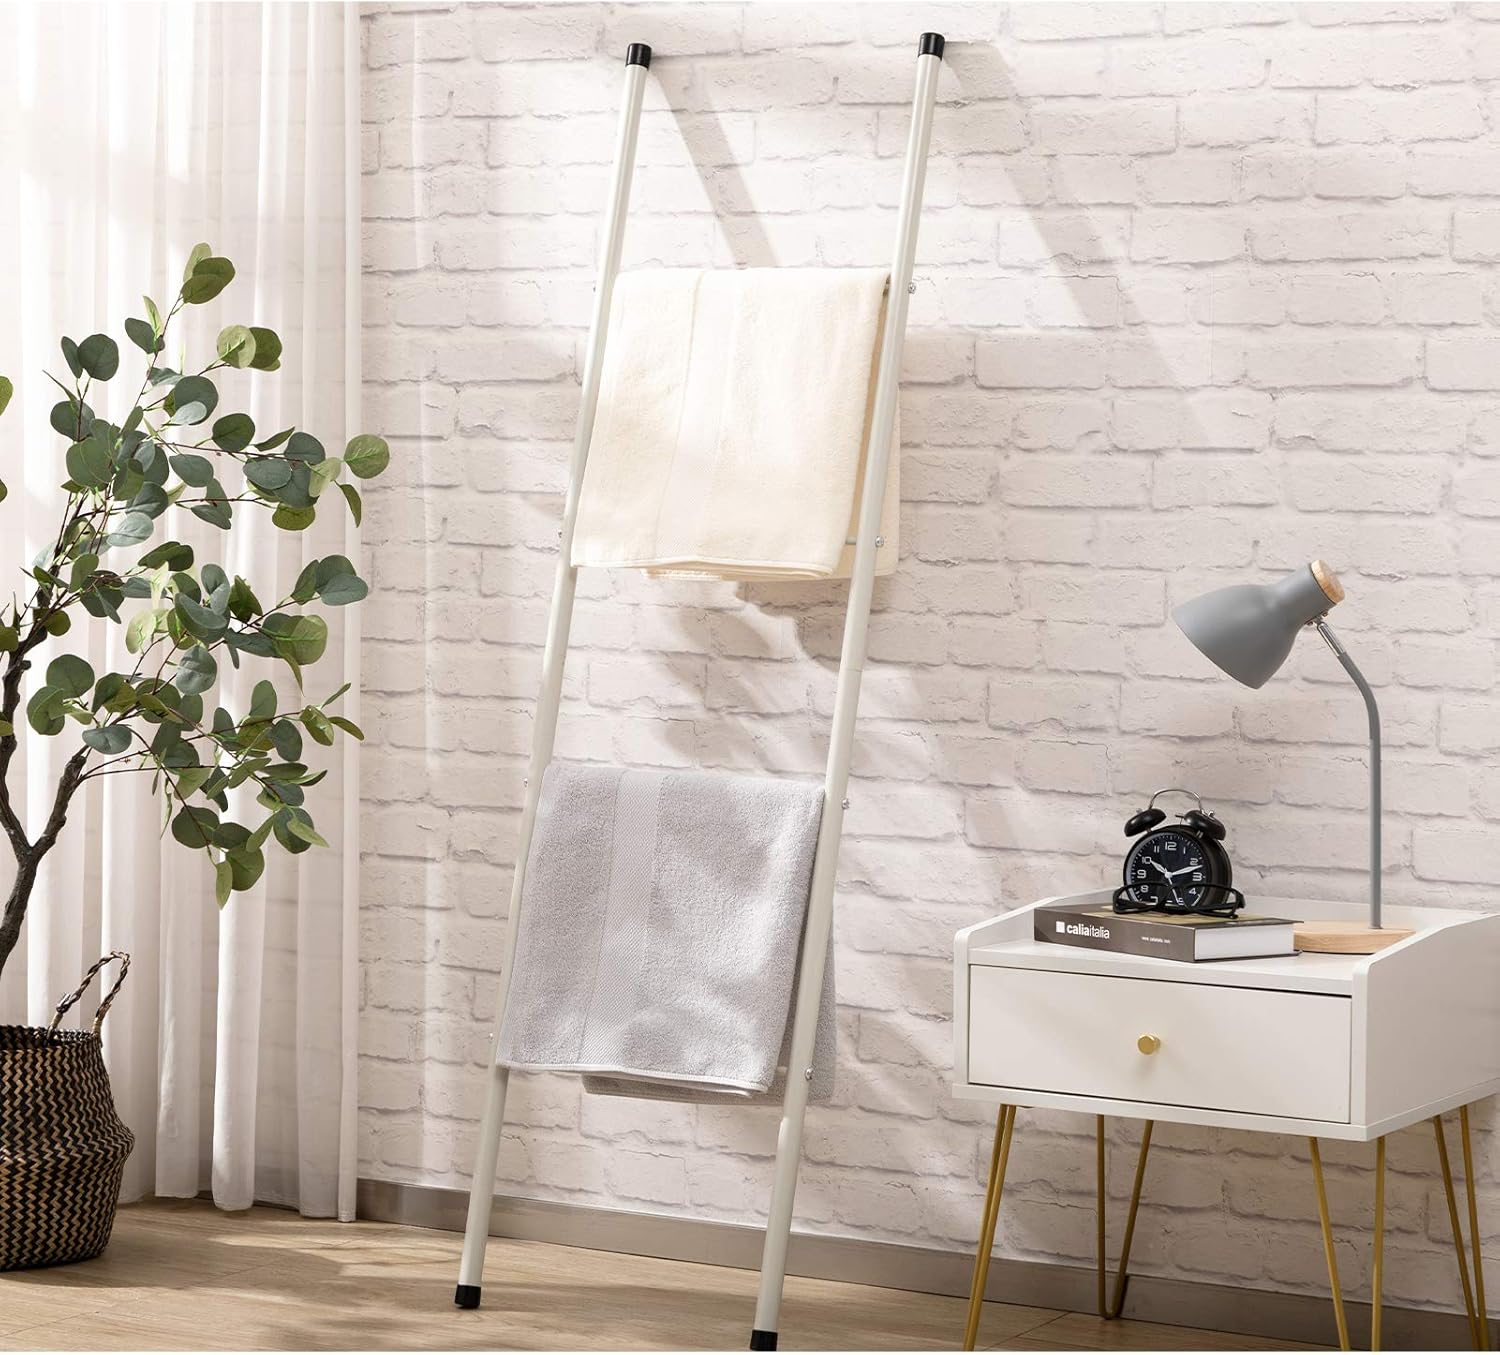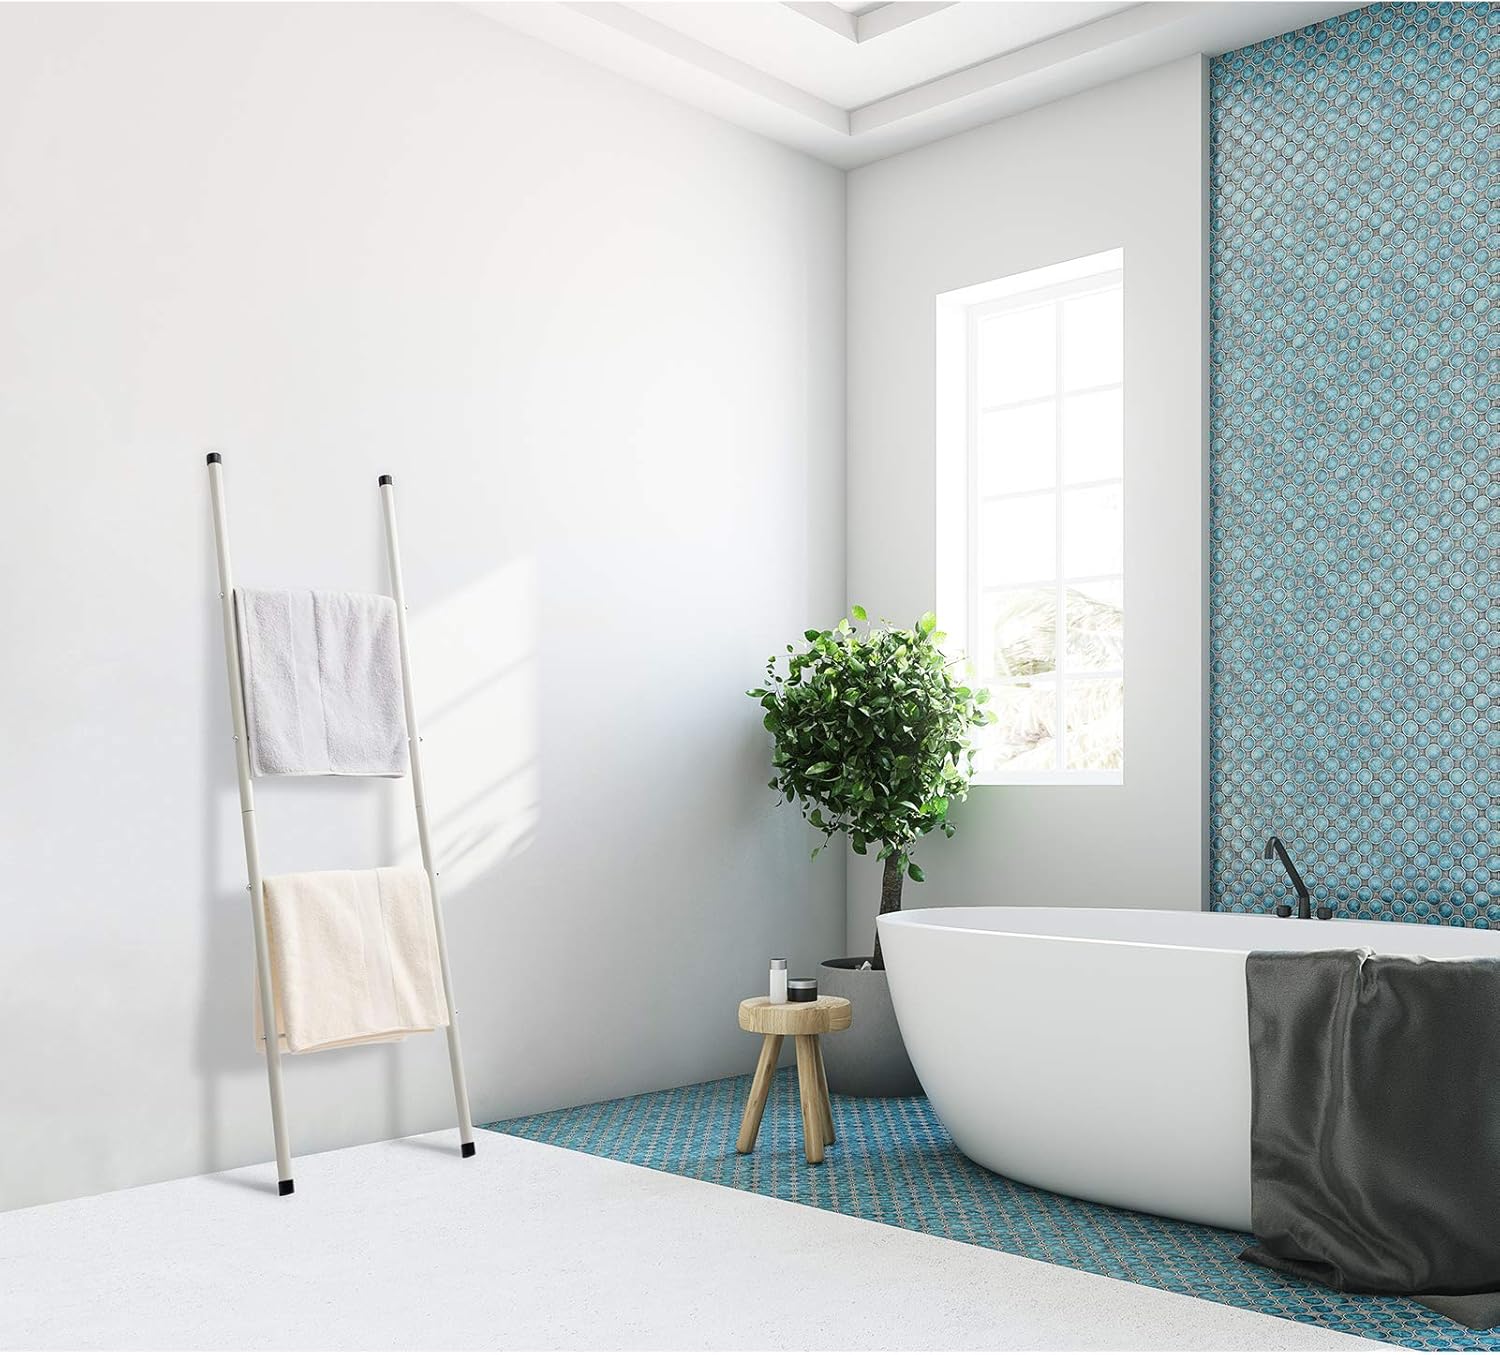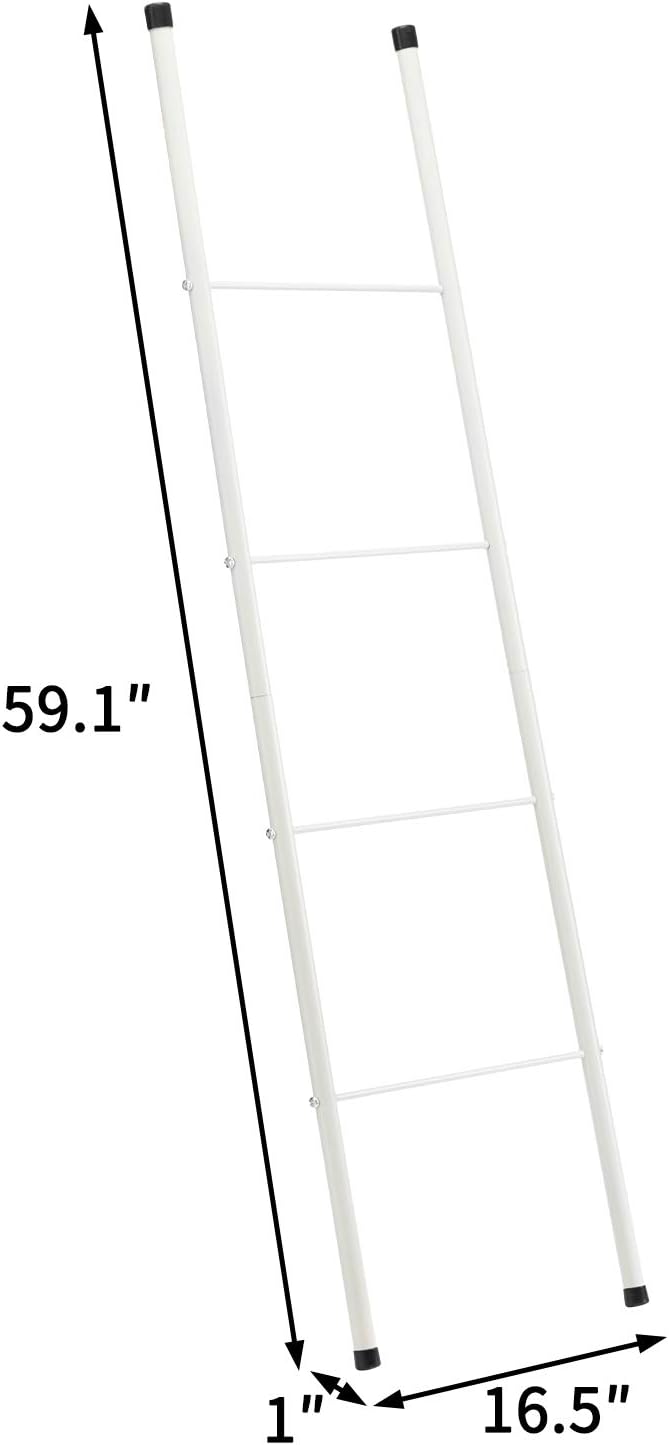
Marble Field Metal Standing Towel Ladder, 4-Layer Storage Towel Rack, Wall Display Rack, Bathroom Decoration, White
Category: Amazon Home
Dimensions - Color: White  - Product Size: 16.5"W x 1"D x 59"H - Product Weight: 5.6 b Material: iron Product Description The metal towel rack has a novel design . It is a standing towel rack, which not only adds storage space to your house, but also increases the decor of the room. The towel rack has 4 layers of horizontal bars for hanging towels, blankets, scarves, clothes and newspapers. This towel rack is easy to install and easy to use. After the product is installed, you can use it directly against the wall. You can move its position at will according to your needs. The four rubber holsters at both ends of the towel rack not only increase the friction with the ground, but also protect the wall from scratches. This product is a storage household product, please do not use it for climbing.
Features: Metal standing towel rack suitable for hanging towels, blankets, clothes, newspapers and magazines | Sturdy and durable 4-layer steps, multi-level hanging towels and clothes, saving space | Easy installation and convenient operation, just install it in a proper position after installation | 4 rubber protective sleeves increase the friction with the ground to make the ladder more stable | Dimensions of towel rack: 16.5"W x 1"D x 59"H